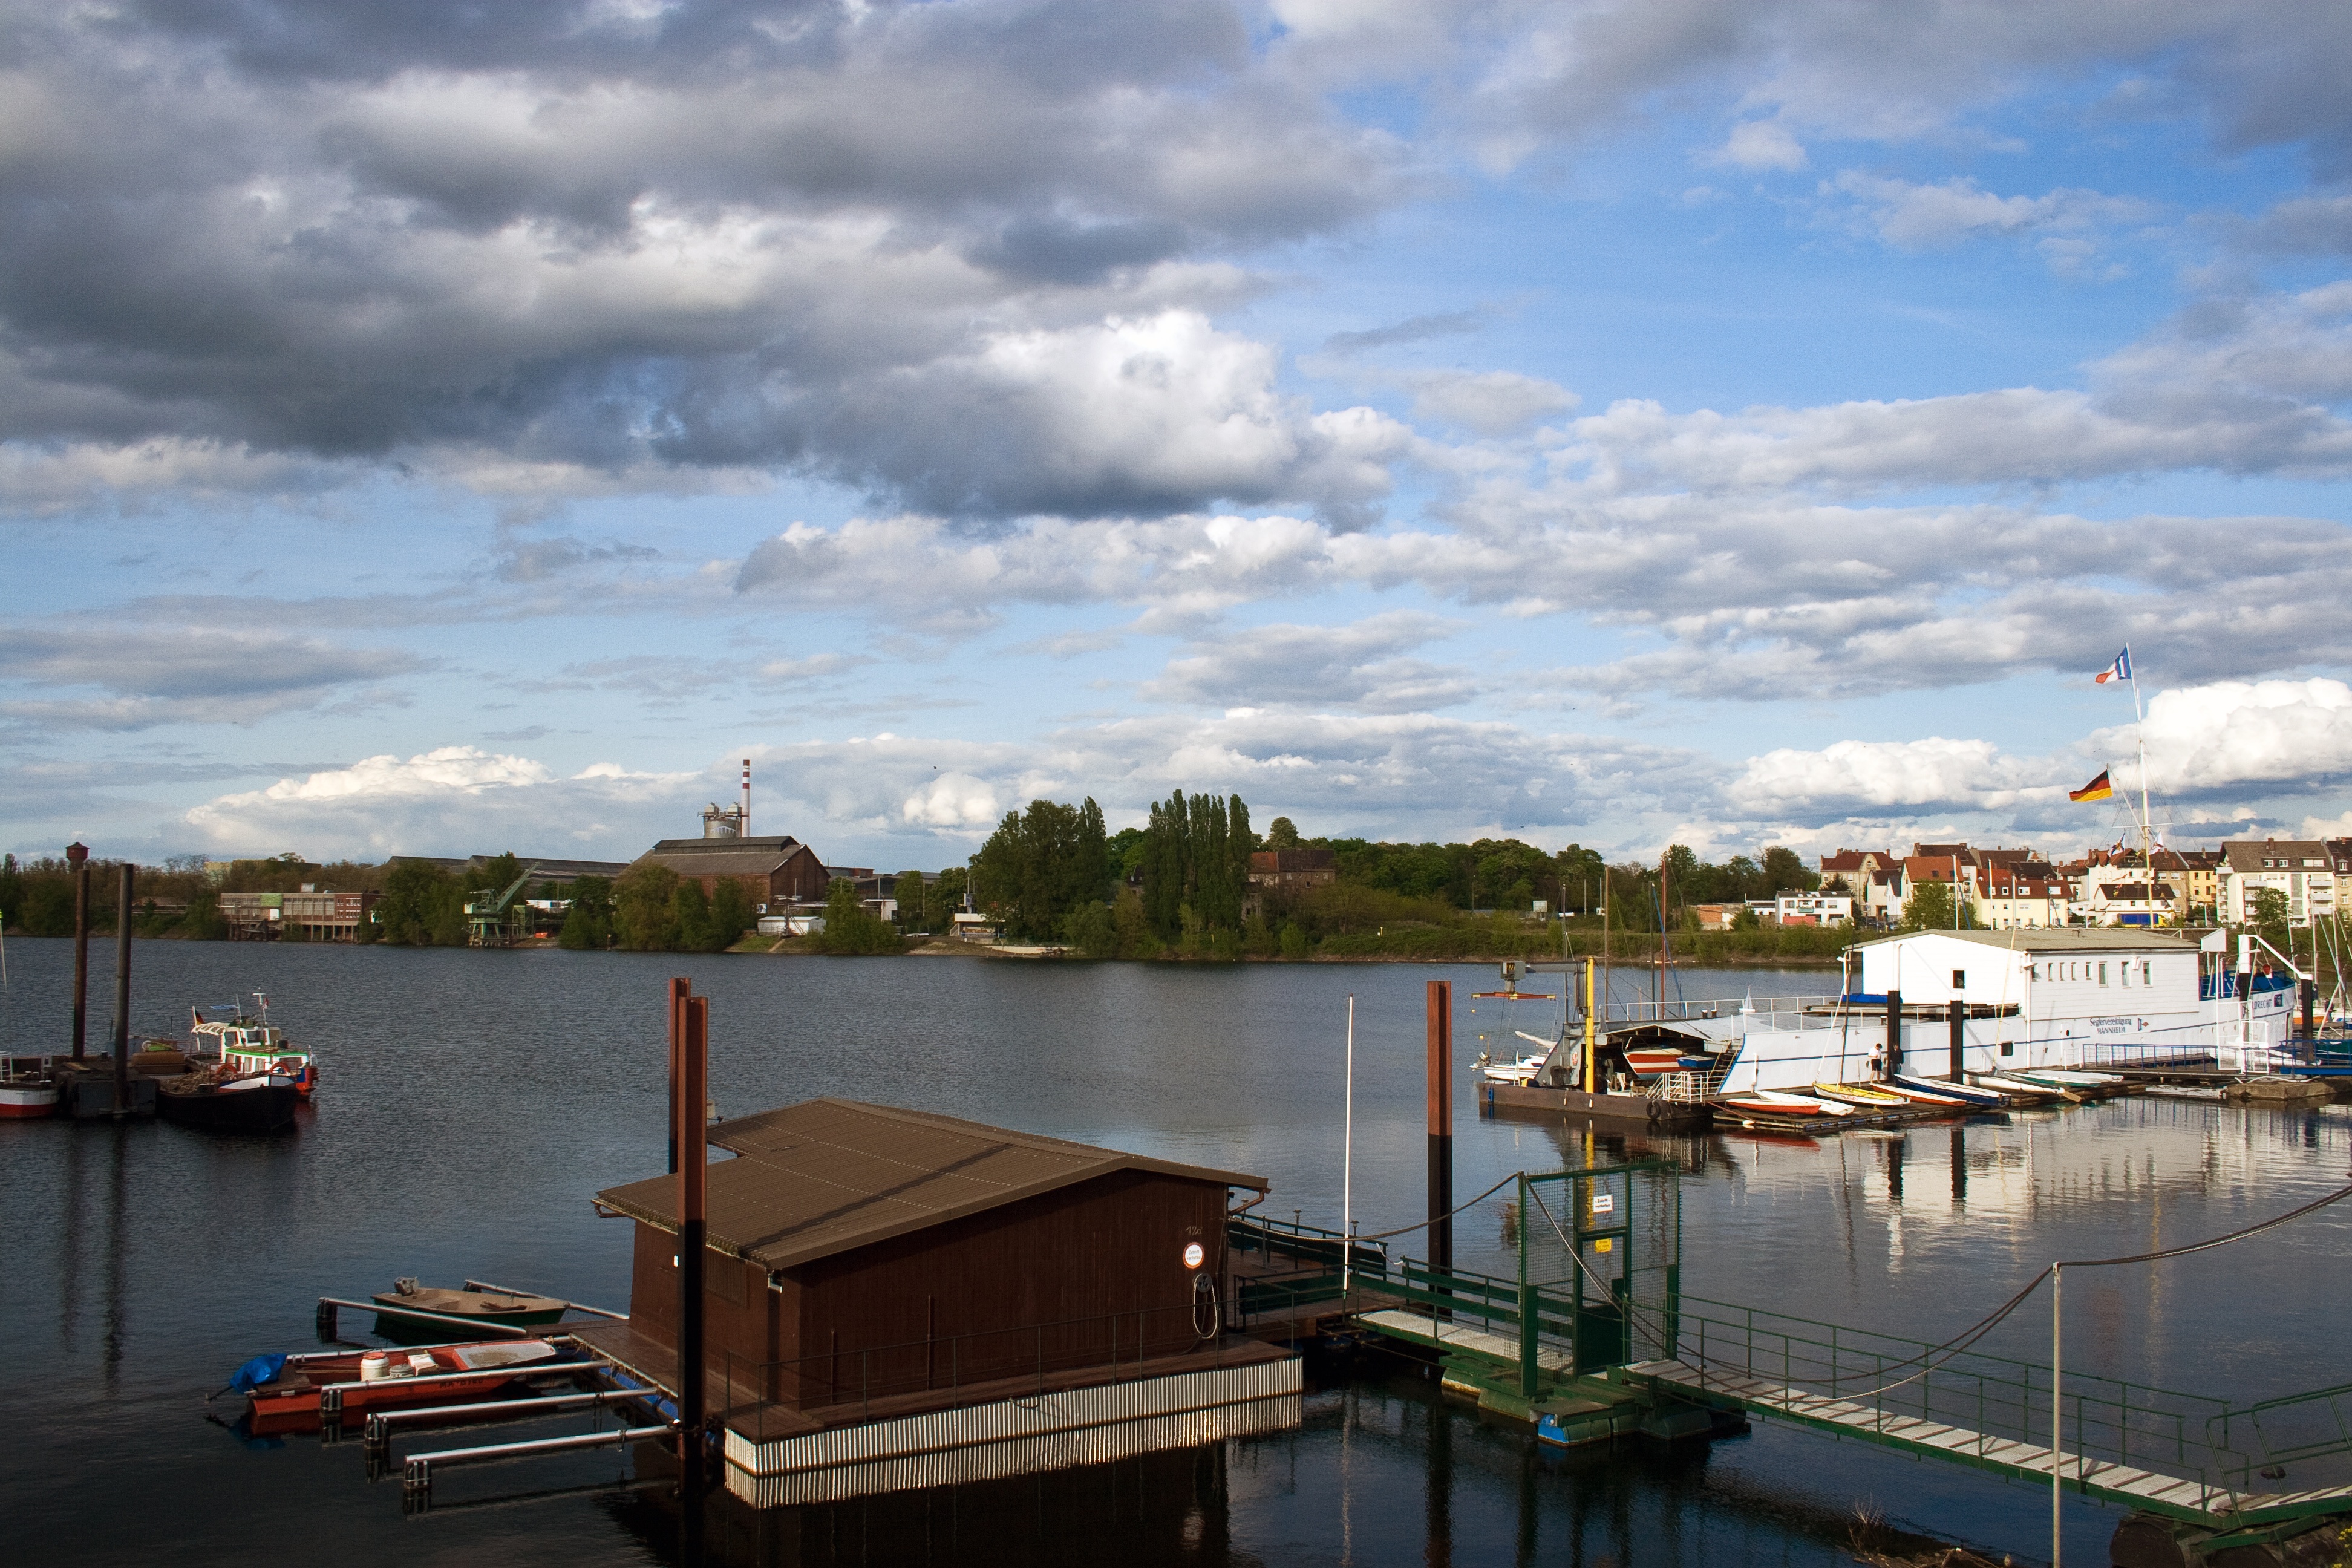
sea, dock, cloud, sky, boat, lake, river, vacation, dusk, reflection, vehicle, bay, harbor, marina, waterway, mannheim, rhine, old rhine